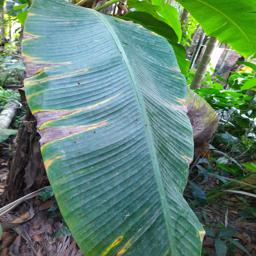
Label: JAHAJI LEAF